Veiled Prophet Parade and Ball

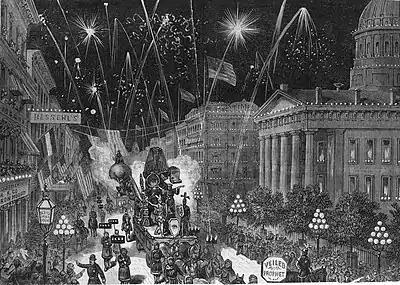
Initial Veiled Prophet Parade, 1878, with the Prophet as a giant figure on a horse-drawn float. Men walked on the side to cast light with portable burners. (Image by Edward Jump from "Frank Leslie's Illustrated Newspaper", October 1878.)

The VP organization was founded by prominent St. Louisans who had been invited to a meeting in a letter signed by John B. Maude, John A. Scudder, George Bain, John G. Priest, and D.P. Rowland.